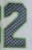
Number: 2